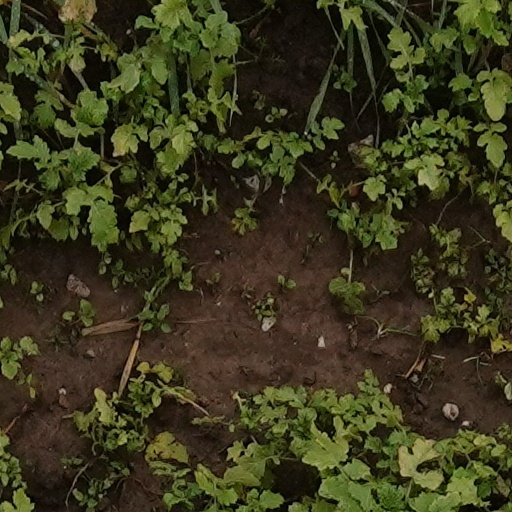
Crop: wheat